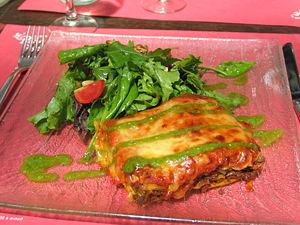
Lasagnes
Garfield est un chat fictif issu du comic strip homonyme Garfield créé par Jim Davis et publié pour la première fois le 19 juin 1978 par United Feature Syndicate en syndication dans 41 journaux.